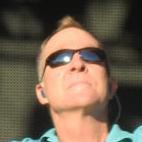
Age: 55